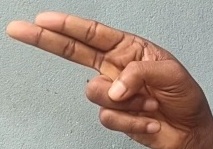
ASL sign: H